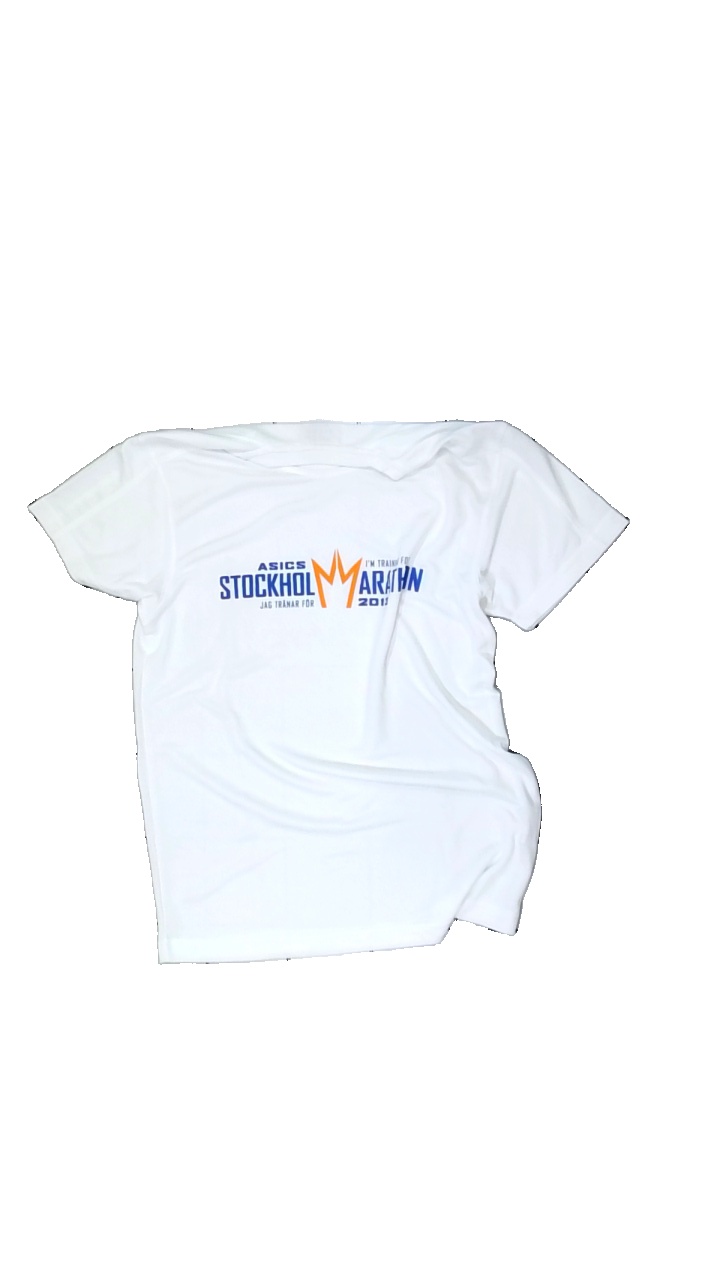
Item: T-shirt (Unisex)
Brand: Clique
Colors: White, Blue, Yellow, Multicolor
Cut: Regular, C-collar
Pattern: Logo print
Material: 100% polyestser
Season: All
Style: Sports
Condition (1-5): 4
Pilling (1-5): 5
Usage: Export
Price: <50